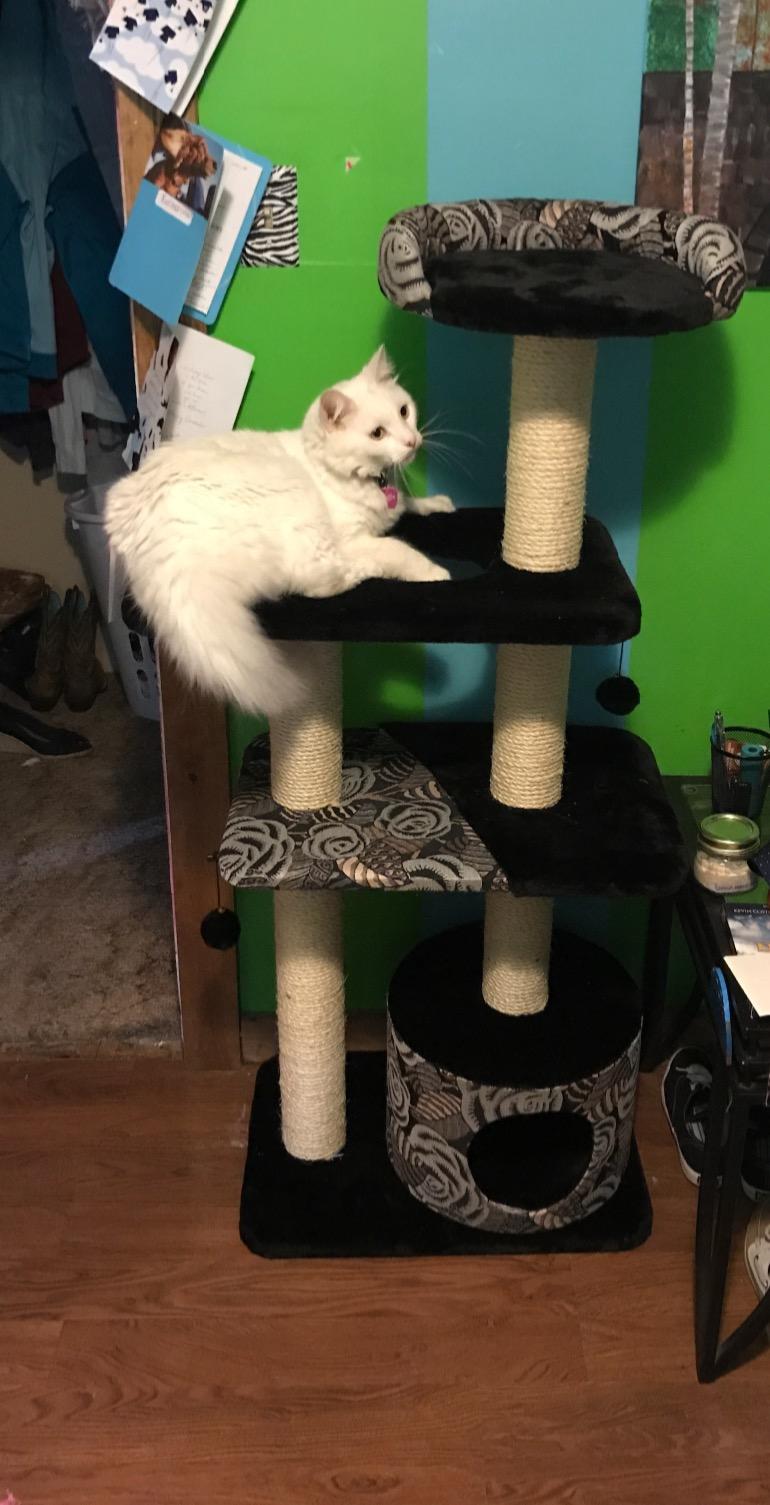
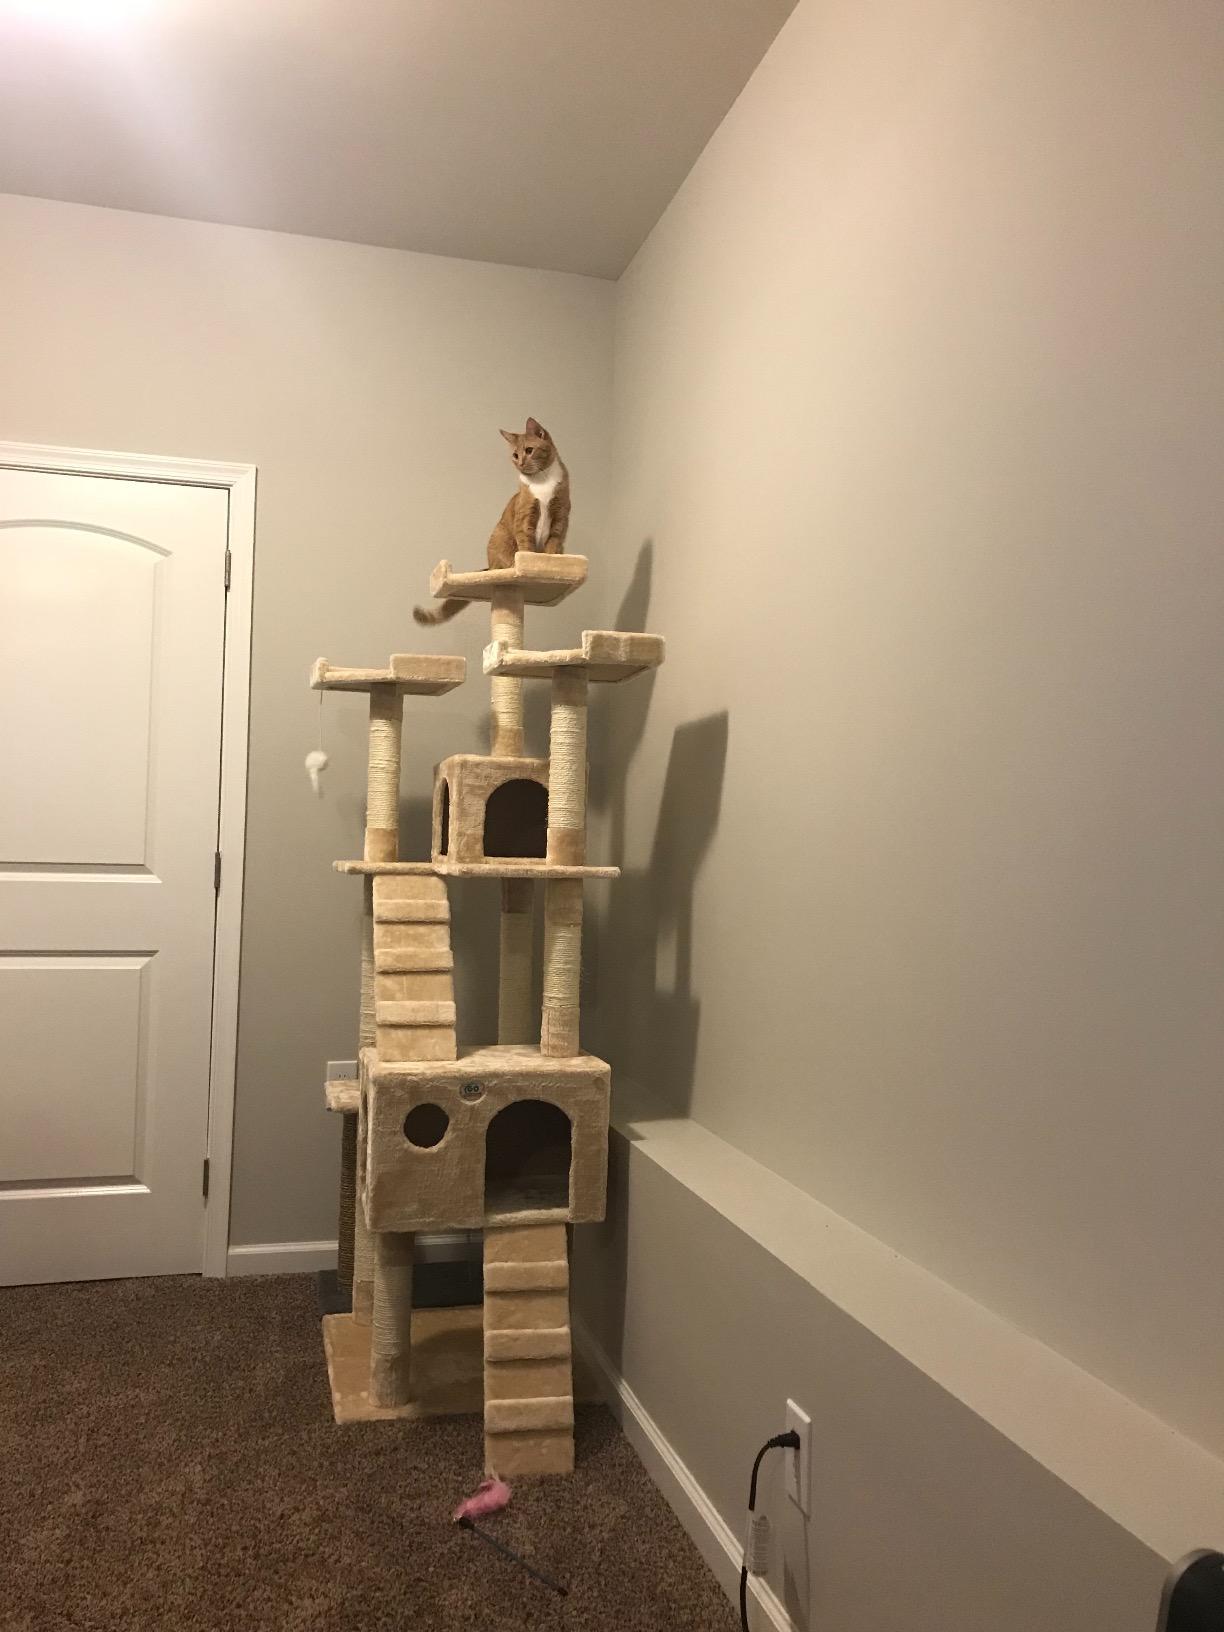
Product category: items_cat tree
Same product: no